Antónia Pusich

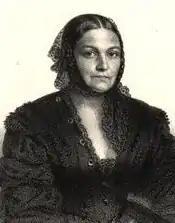
Pusich in 1858

Antónia Gertrudes Pusich (1 October 1805 – 6 October 1883) was a Portuguese poet, dramaturgist, journalist, pianist and composer.